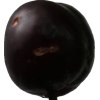
Label: plum